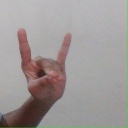
अक्षर: श